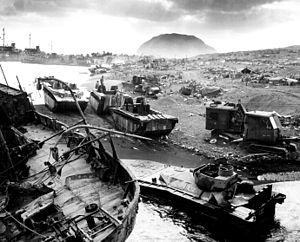
La bataille d'Iwo Jima est l'assaut, durant la guerre du Pacifique, mené par les forces américaines sur l'île japonaise d'Iwo Jima, petite île faisant partie de l'archipel d'Ogasawara, à environ 1 000 km au sud de Tokyo et solidement défendue par l'Armée impériale japonaise. Elle se déroula entre février et mars 1945 et s'acheva par la conquête de l'île par les Américains au prix de 20 703 tués et 1 152 japonais disparus et 6 821 tués, 492 disparus et 19 189 américains blessés.